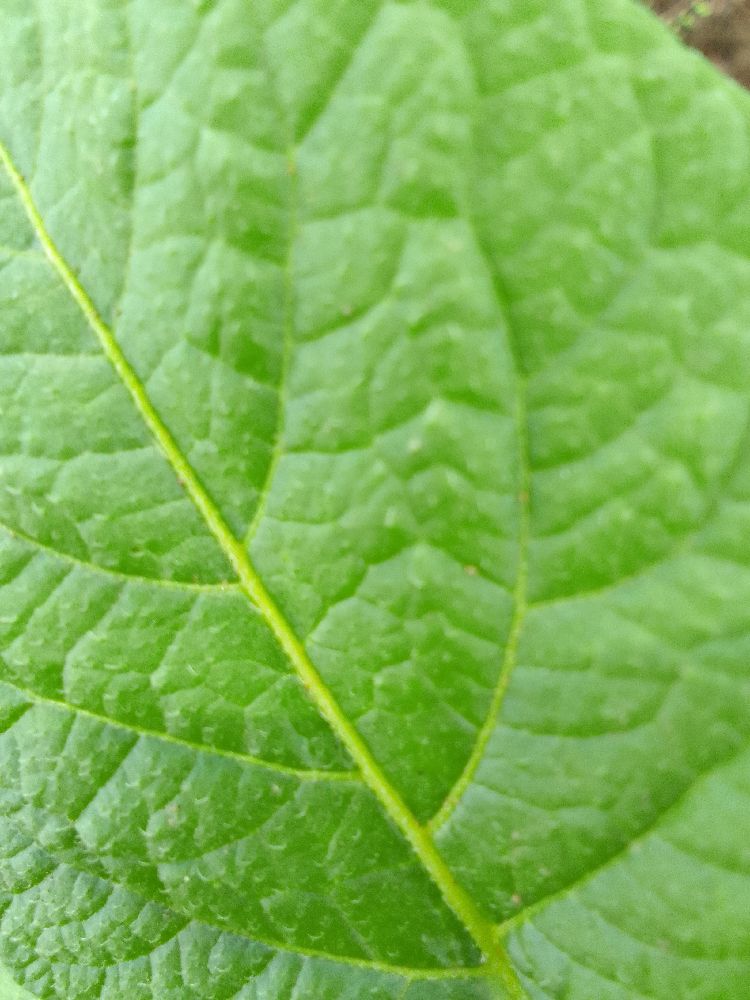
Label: Healthy